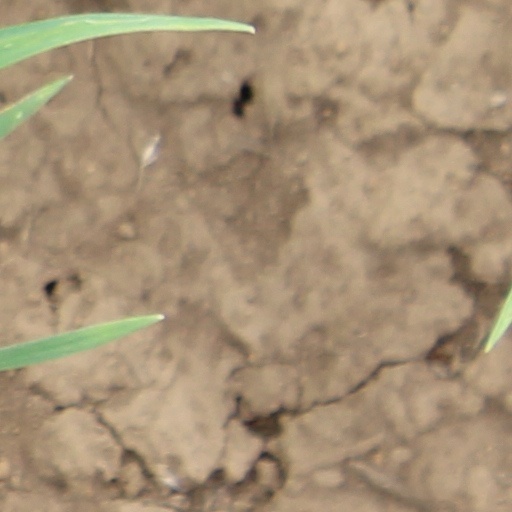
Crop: wheat